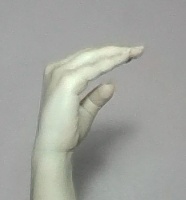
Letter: jeem